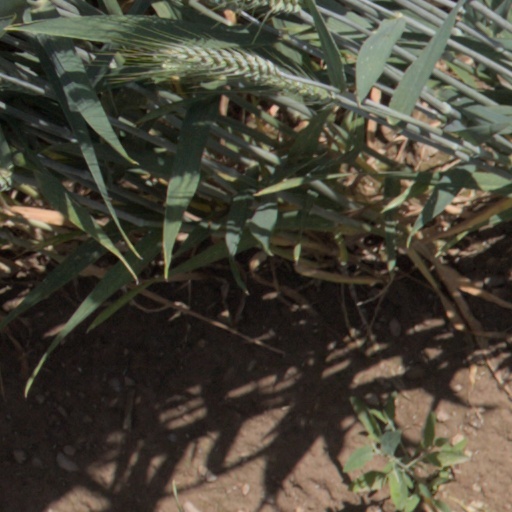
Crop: wheat